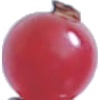
Label: redcurrant